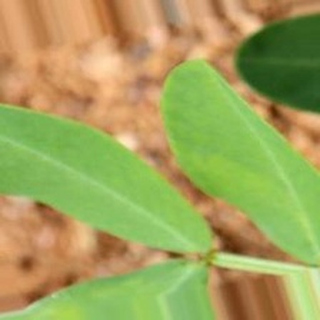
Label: healthy_groundnut